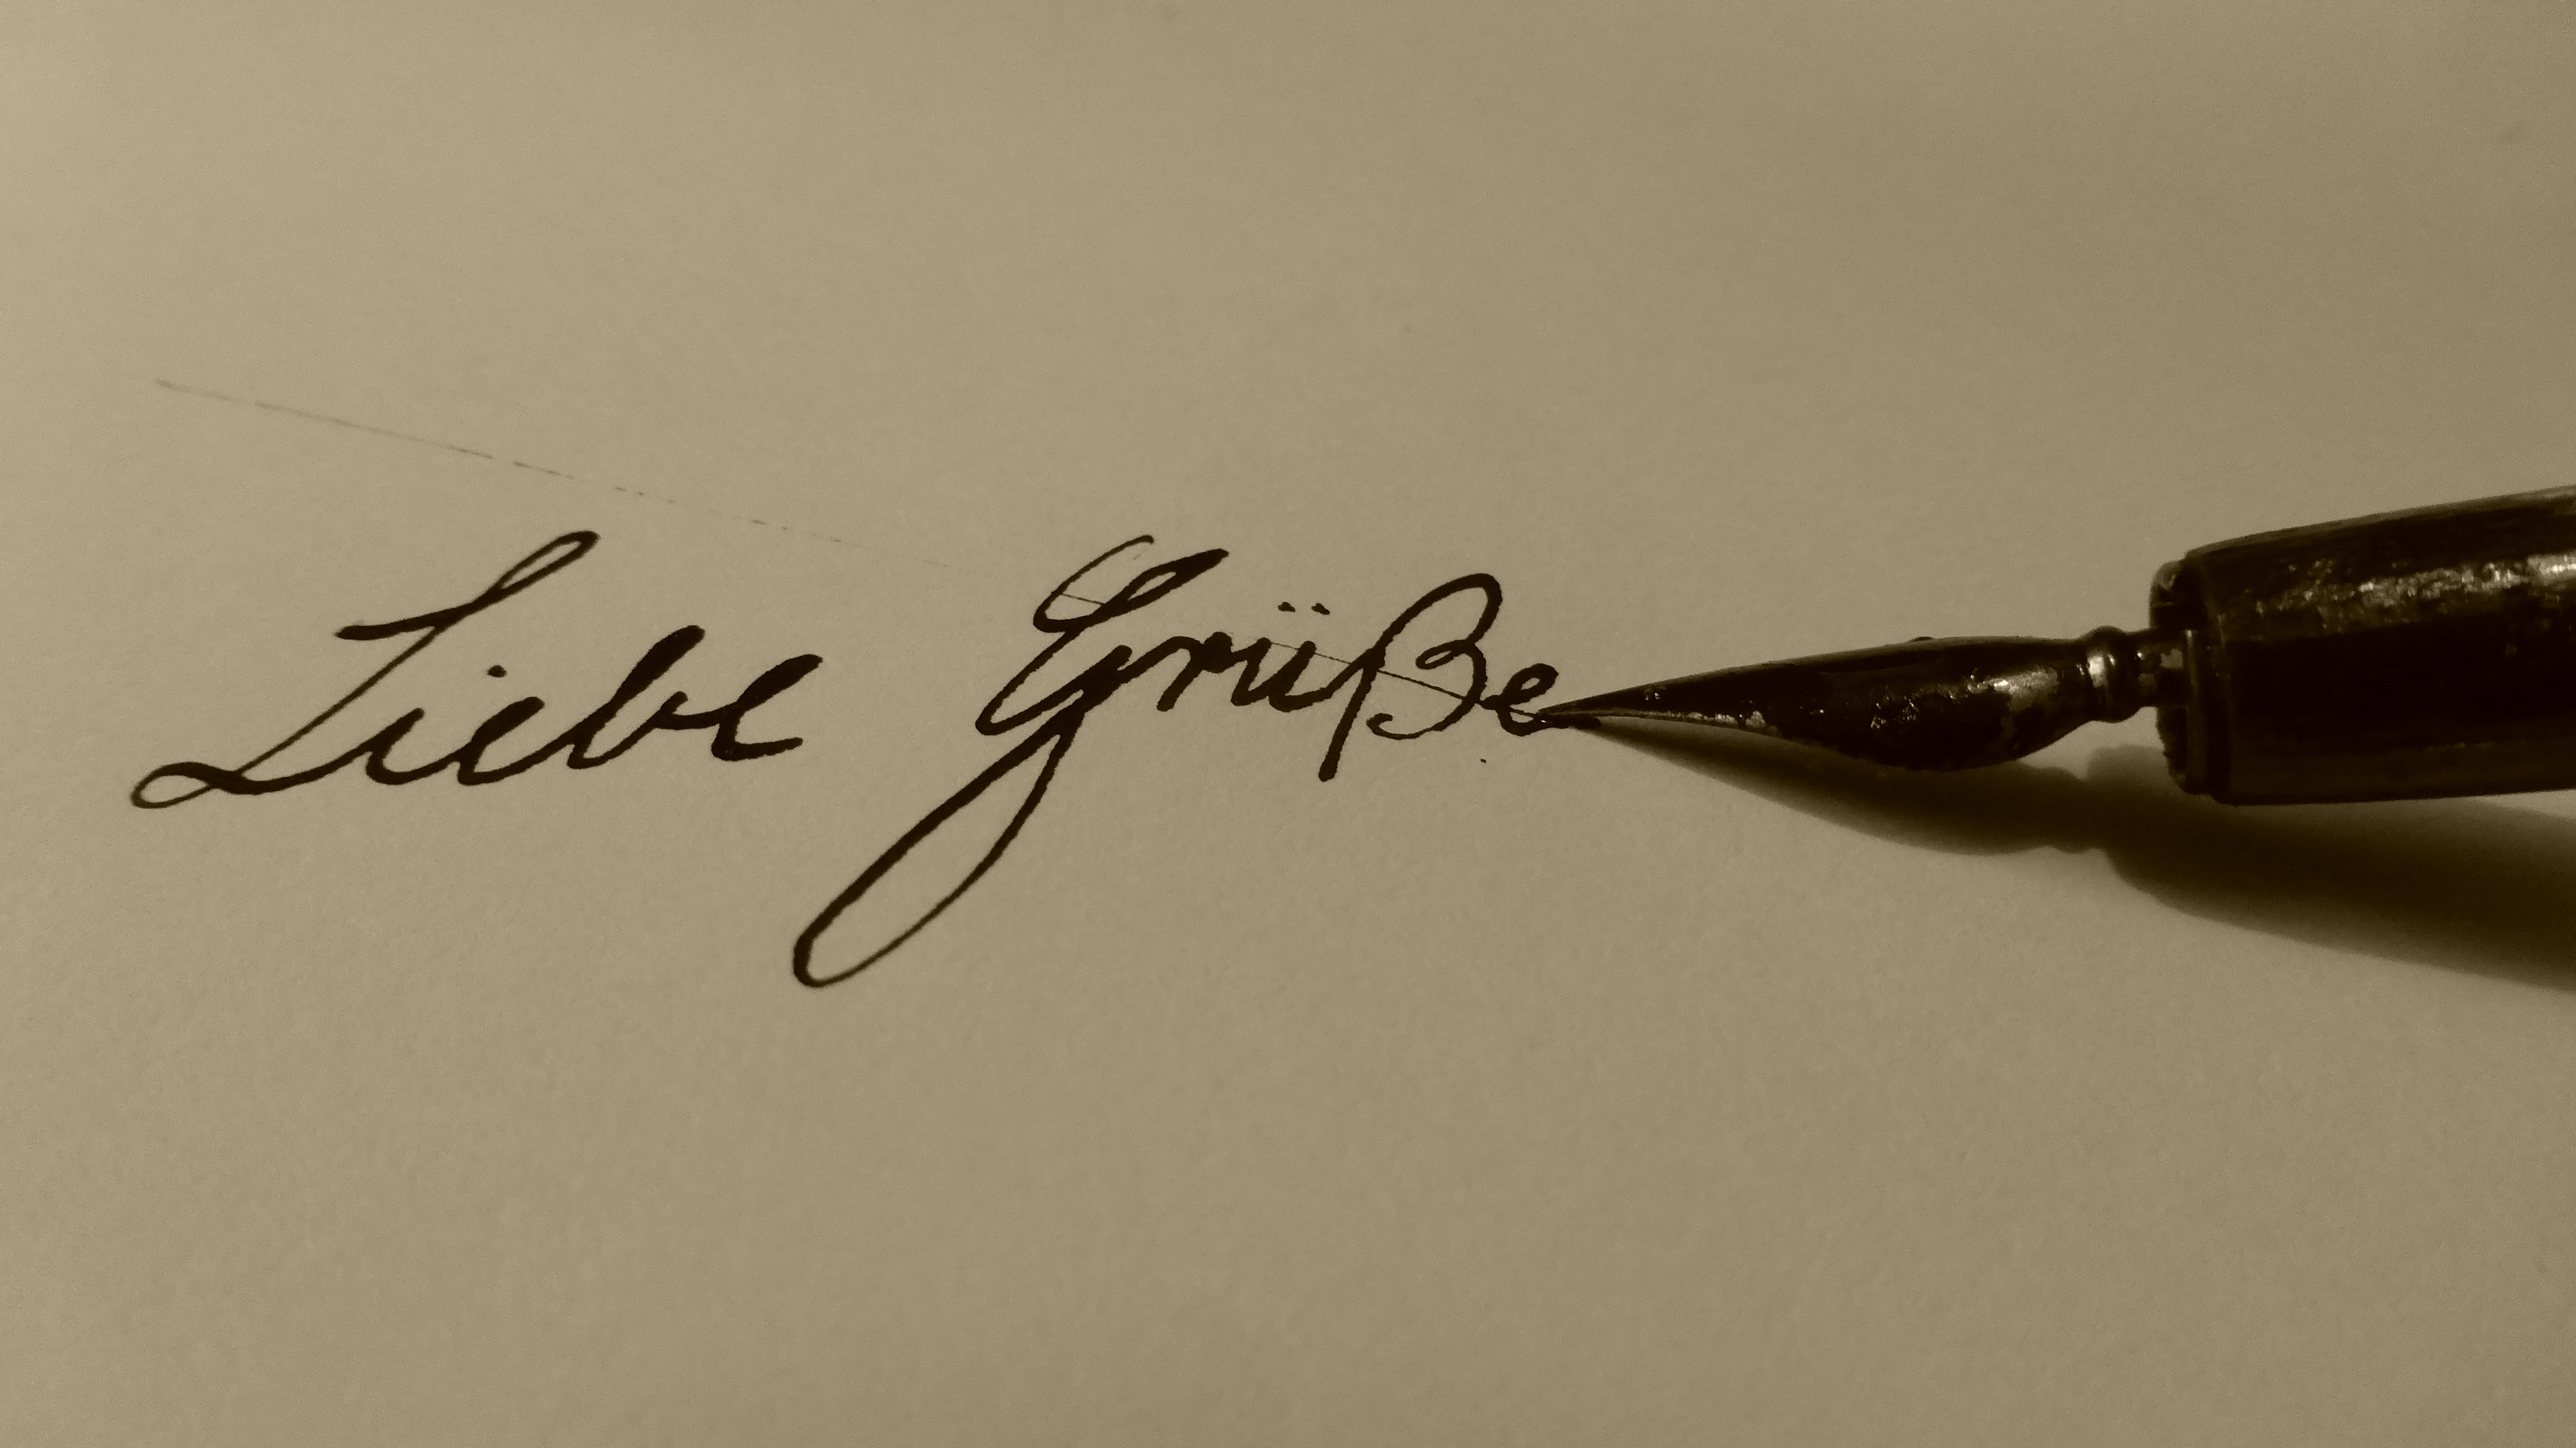
writing, hand, love, spring, art, sketch, drawing, text, letters, calligraphy, contact, greetings, leave